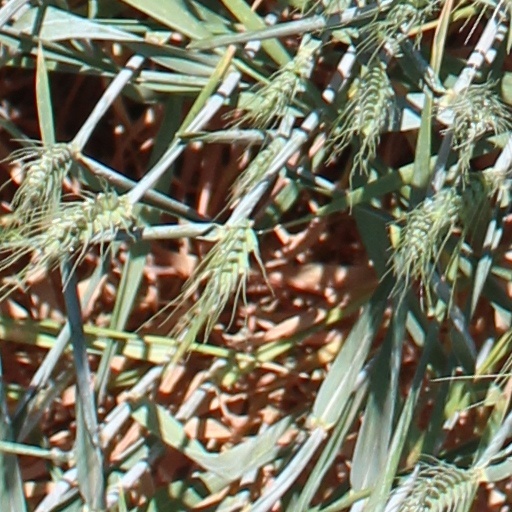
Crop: wheat